Yamalsky District

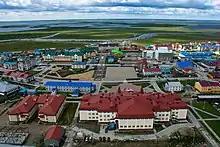
View of Yar-Sale

Yamalsky District (Nenets: Я'мал район, "Jaꜧmal rajon") is an administrative and municipal district (raion), one of the seven in Yamalo-Nenets Autonomous Okrug of Tyumen Oblast, Russia. It is located on the Yamal Peninsula in the north and northwest of the autonomous okrug. The area of the district is . Its administrative center is the rural locality (a "selo") of Yar-Sale. Population: 16,310 (2010 Census); The population of Yar-Sale accounts for 39.8% of the district's total population.